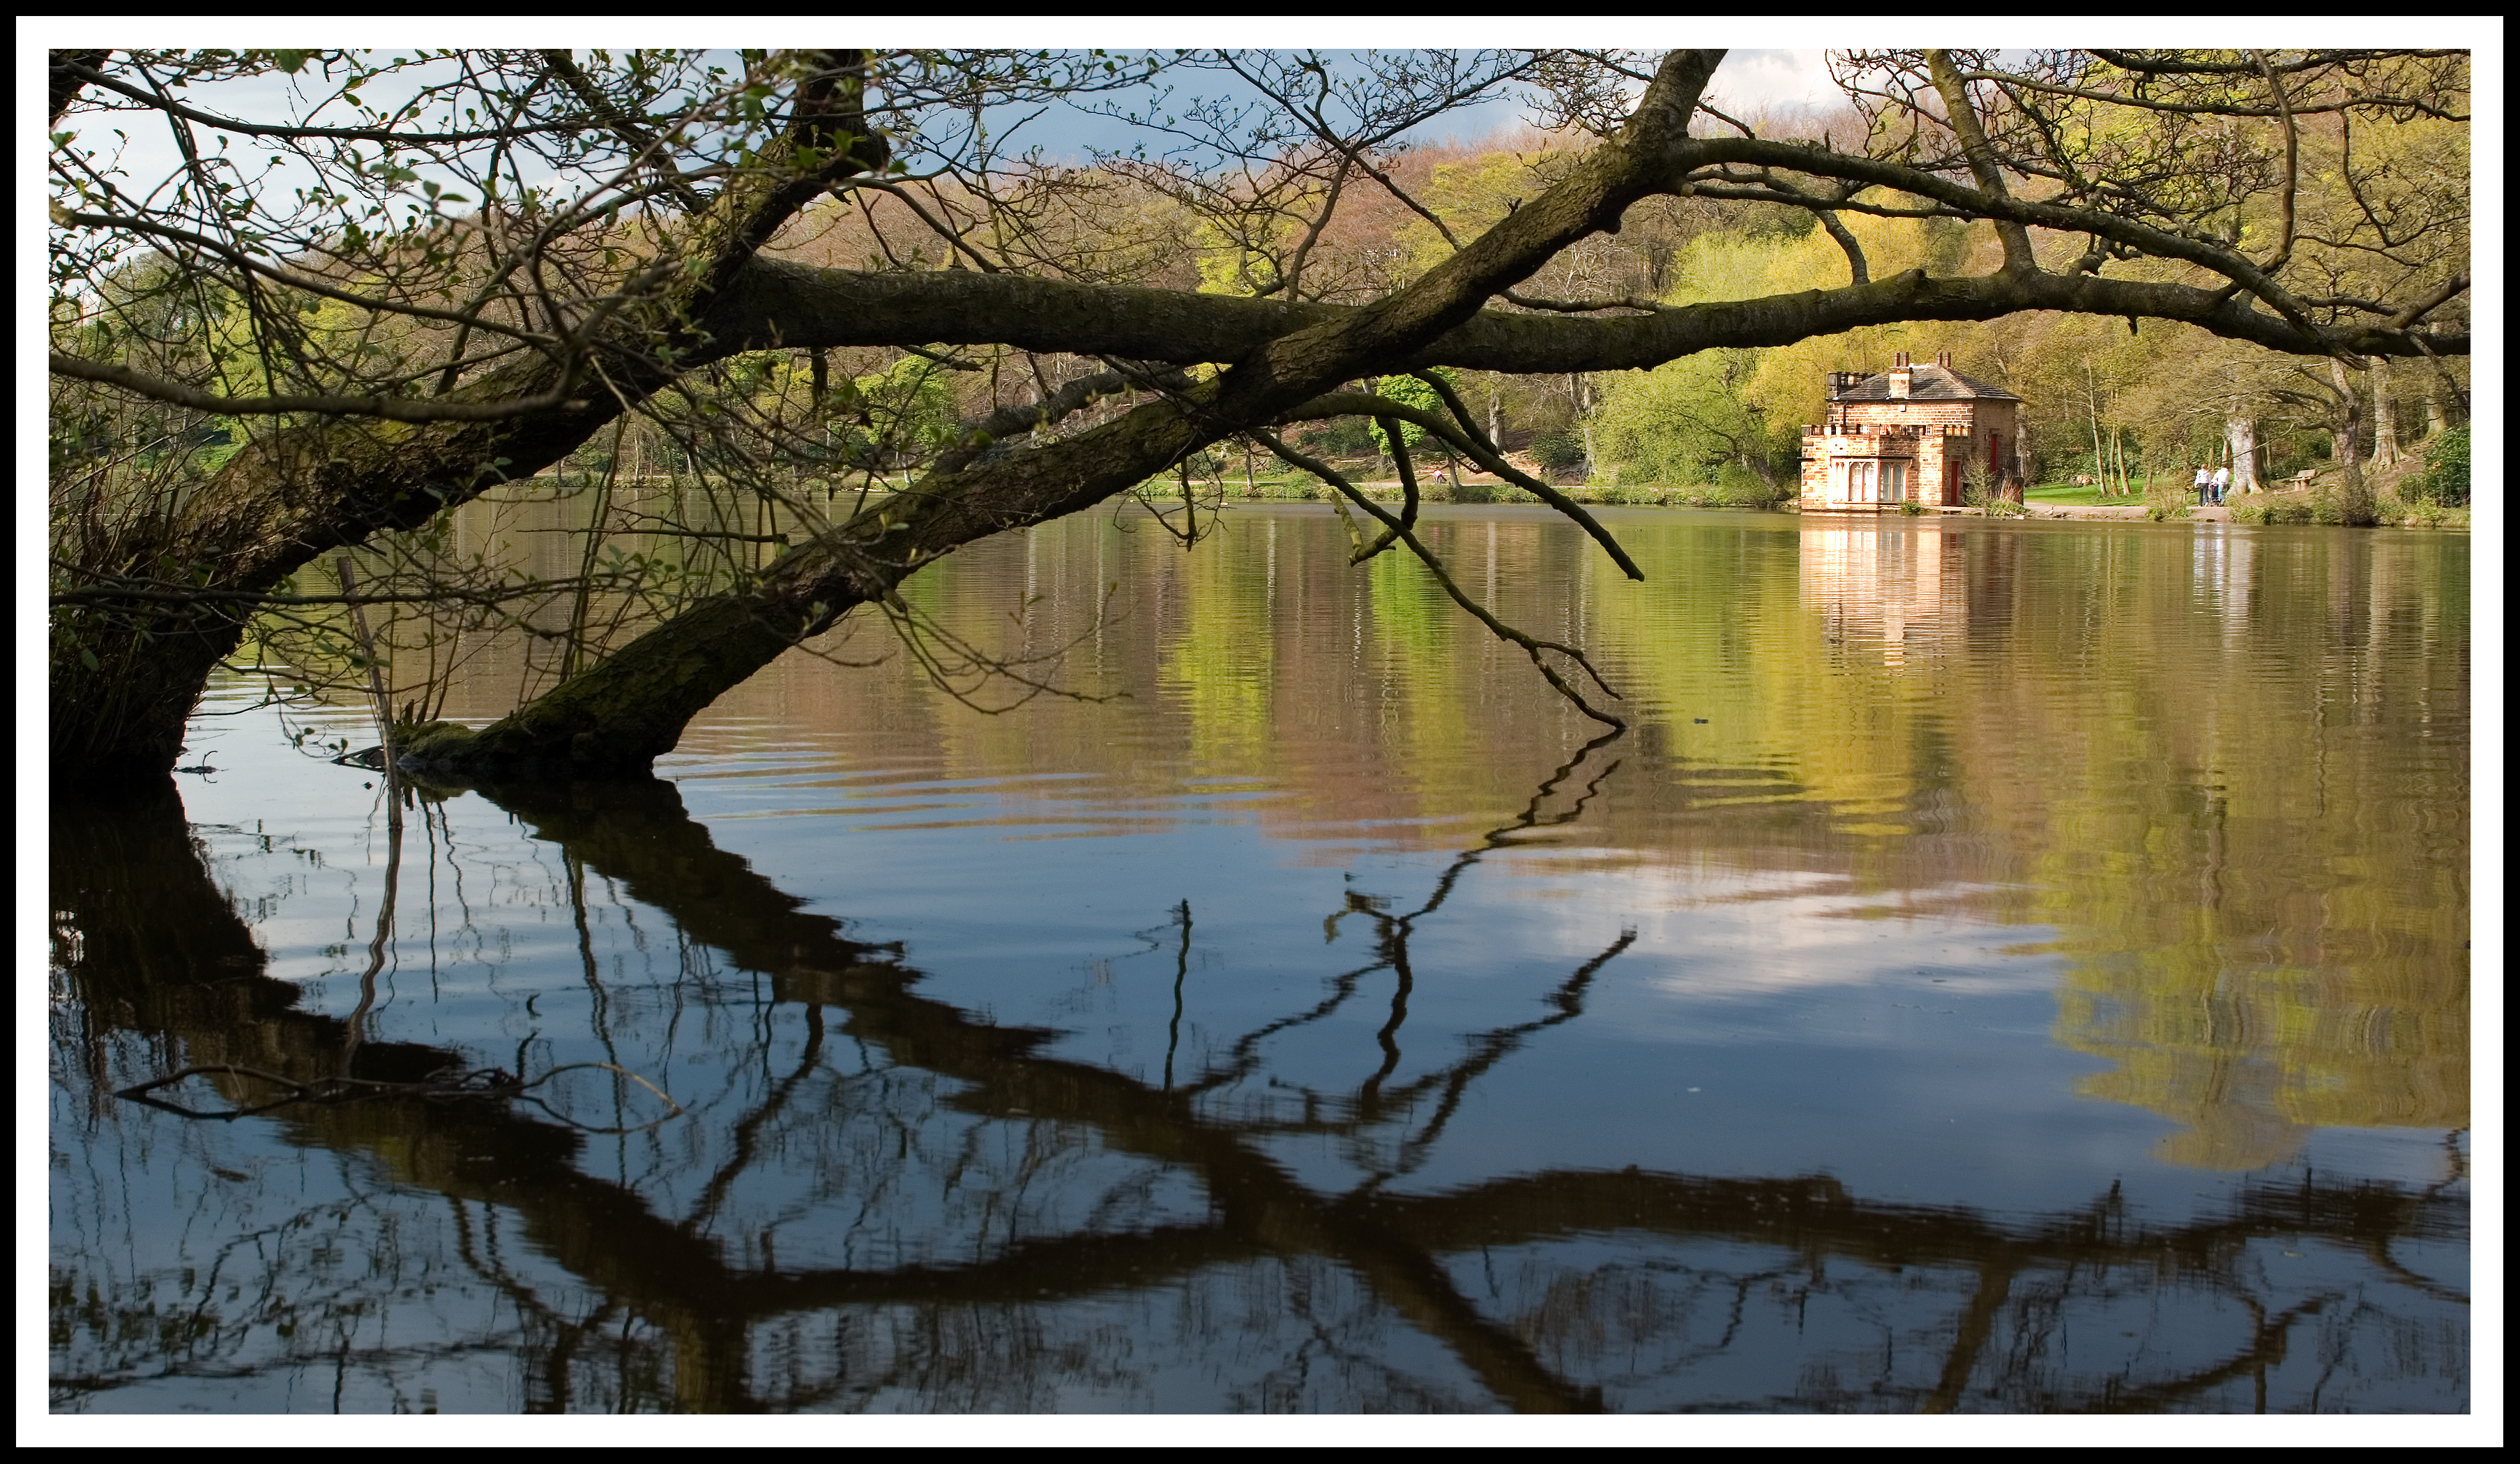
tree, branch, lake, river, pond, reflection, autumn, waterway, wetland, fallen, wakefield, newmillerdam, woody plant, bayou